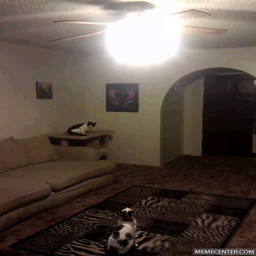
i can hear them in the driveway , hurry up shut the lights off !